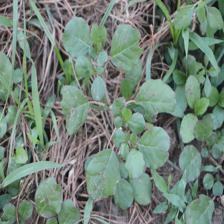
Label: BroadLeafWeed